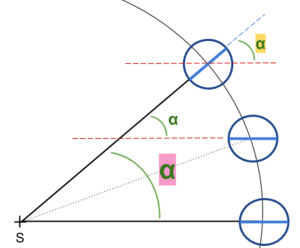
Schéma jour sidéral.
Un jour sidéral est la durée que met une planète pour faire un tour sur elle-même par rapport au point vernal, indépendamment de sa révolution autour du Soleil.